St George, Queensland

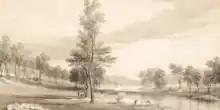
An 1846 drawing of St George's Bridge by Thomas Mitchell

In 1847, the first cattle stations were established: Burgorah (also known as Warroo, owned by Robert Fitzgerald and managed by Patrick Brennan); Boombah (owned by Henry Dangar and managed by George Hazard); Gulnarbar (owned by George and Anthony Loder, and managed by William Clay); and Wagoo (also known as Wachoo or Culpa, owned by William Ogilvie Jnr, and managed by Robert Hazard).